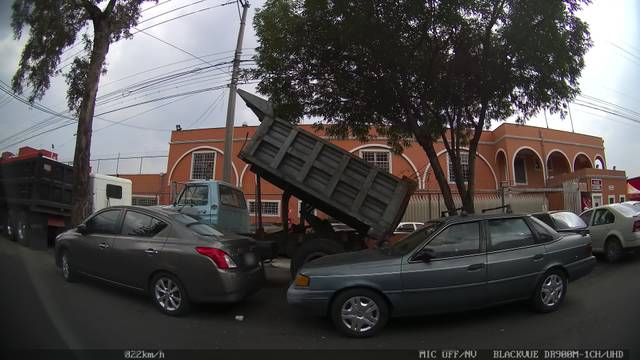
Region: Mexico
Coordinates: 19.365, -99.203